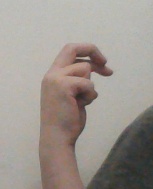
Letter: zay